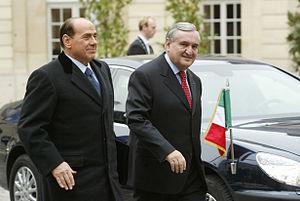
Jean-Pierre Raffarin, né le 3 août 1948 à Poitiers, est un homme d'État français, Premier ministre de 2002 à 2005.